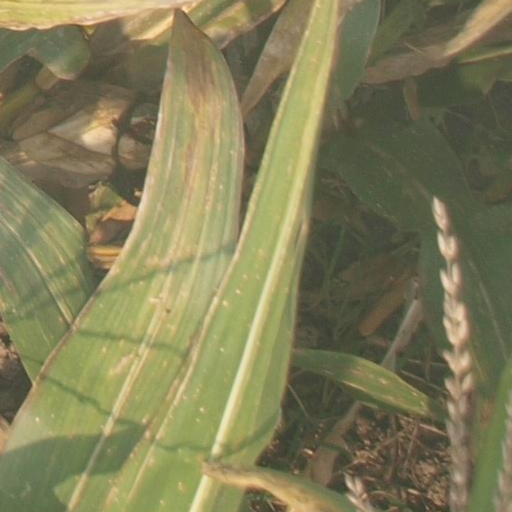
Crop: maize; corn